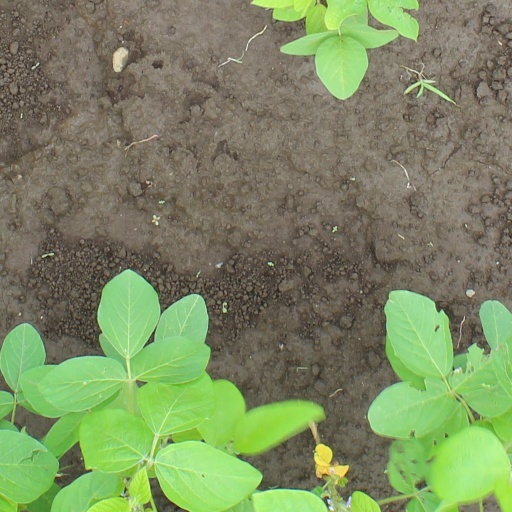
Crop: soybean